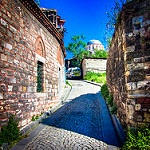
Scene: Outdoor